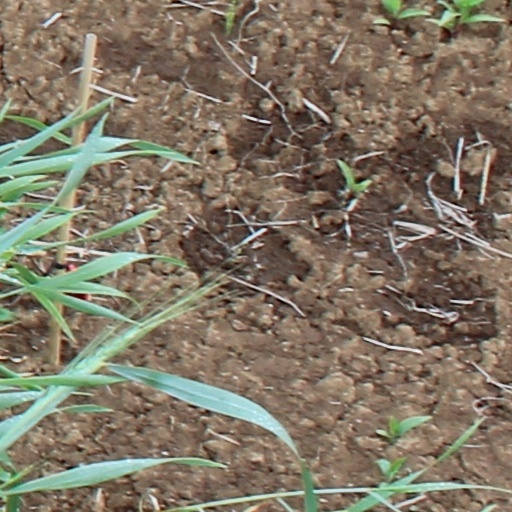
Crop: wheat